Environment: real
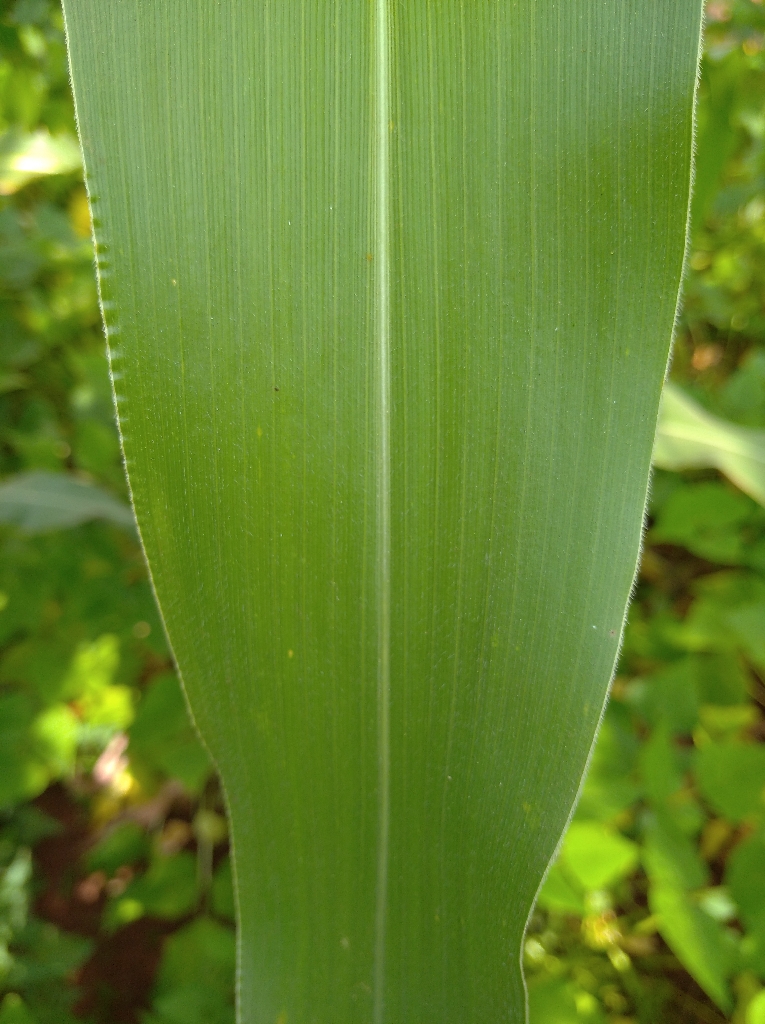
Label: healthy